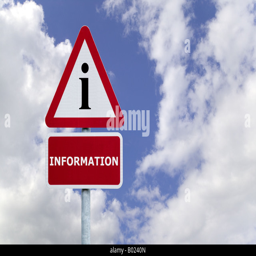
signpost for information against a blue cloudy sky